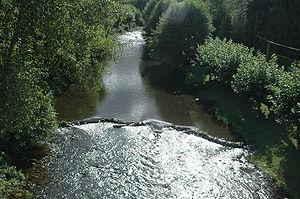
Cet article recense les sites Natura 2000 des Pyrénées-Atlantiques, en France.
Saint-Étienne-de-Baïgorry est une commune française située dans le département des Pyrénées-Atlantiques, en région Nouvelle-Aquitaine.
La Nive est une rivière française du Pays basque, dans le département des Pyrénées-Atlantiques, affluent en rive gauche de l'Adour.
La Nive des Aldudes est un cours d'eau pyrénéen, affluent de la Nive, du département des Pyrénées-Atlantiques, en France. Il arrose la province basque historique de Basse-Navarre.